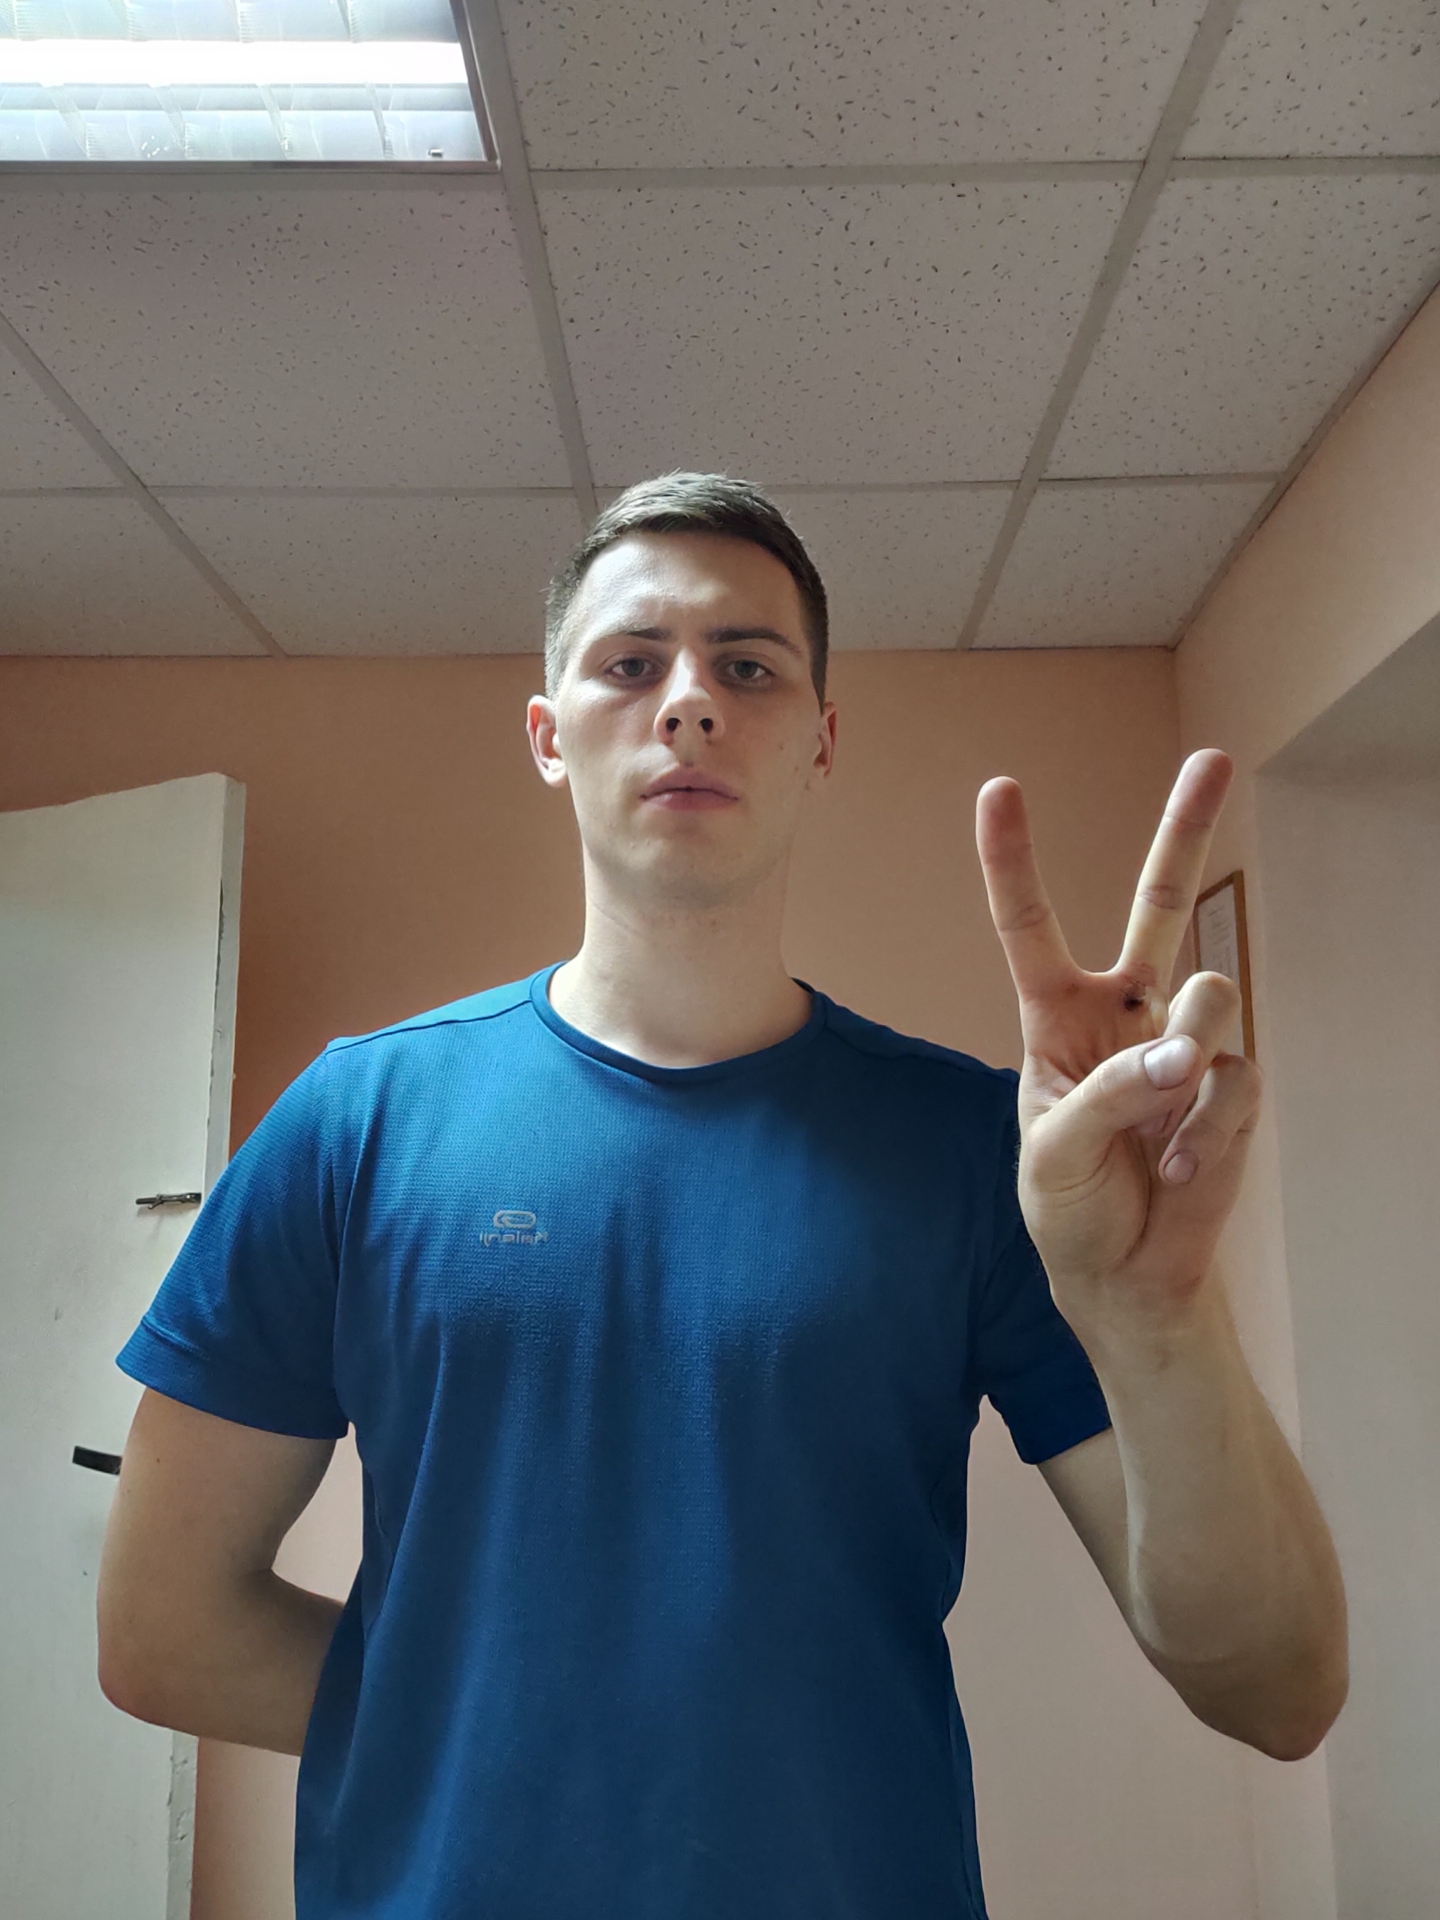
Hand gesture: peace